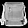
Label: Bag